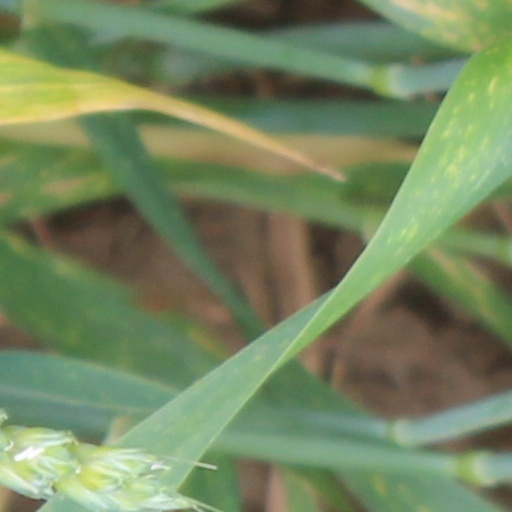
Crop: wheat